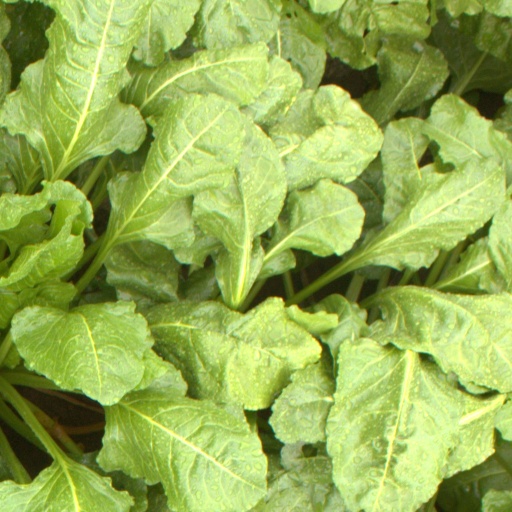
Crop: sugar beet